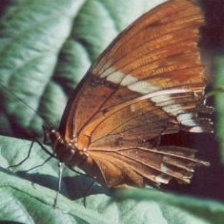
Species: BROWN SIPROETA